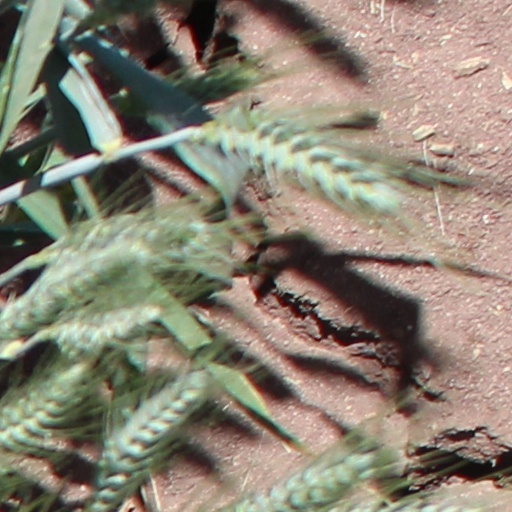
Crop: wheat